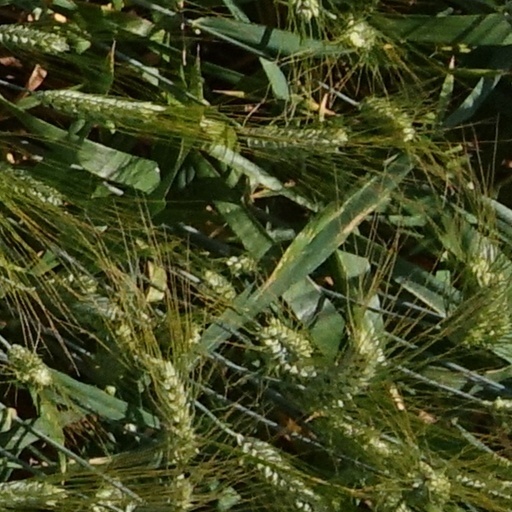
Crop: wheat